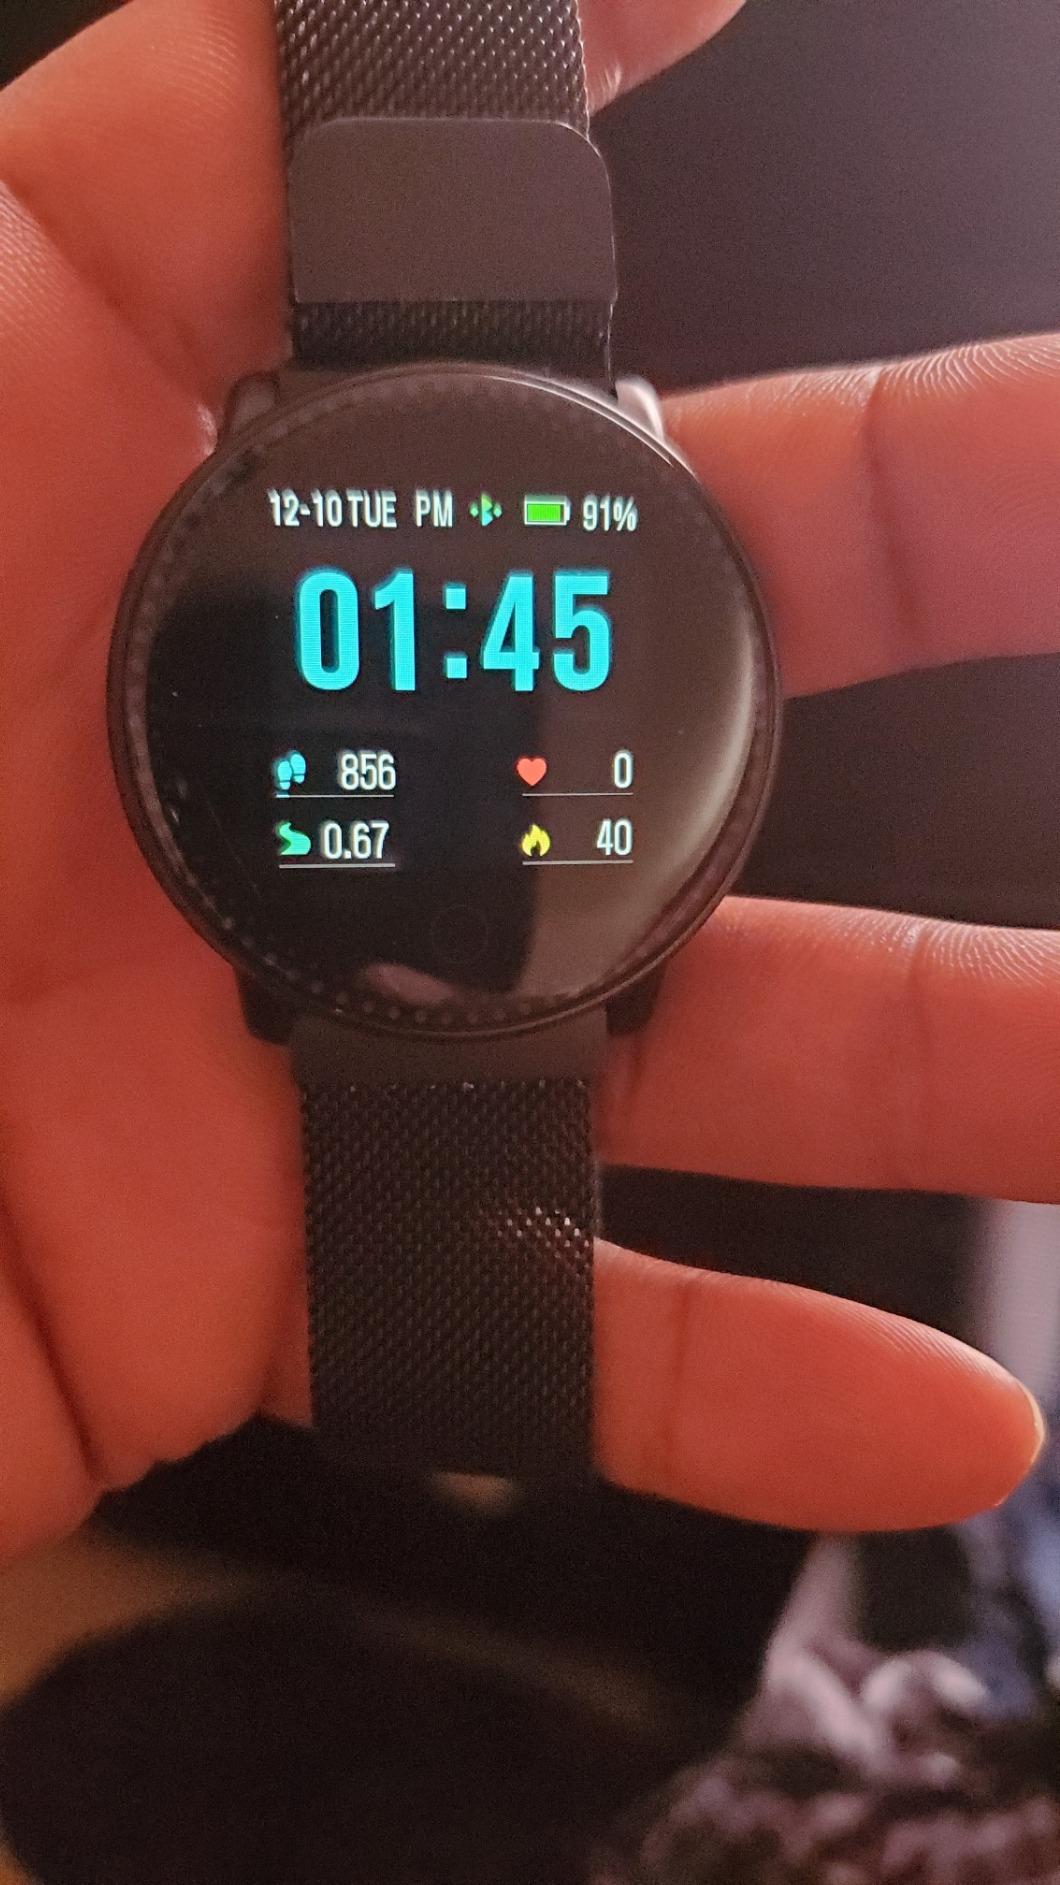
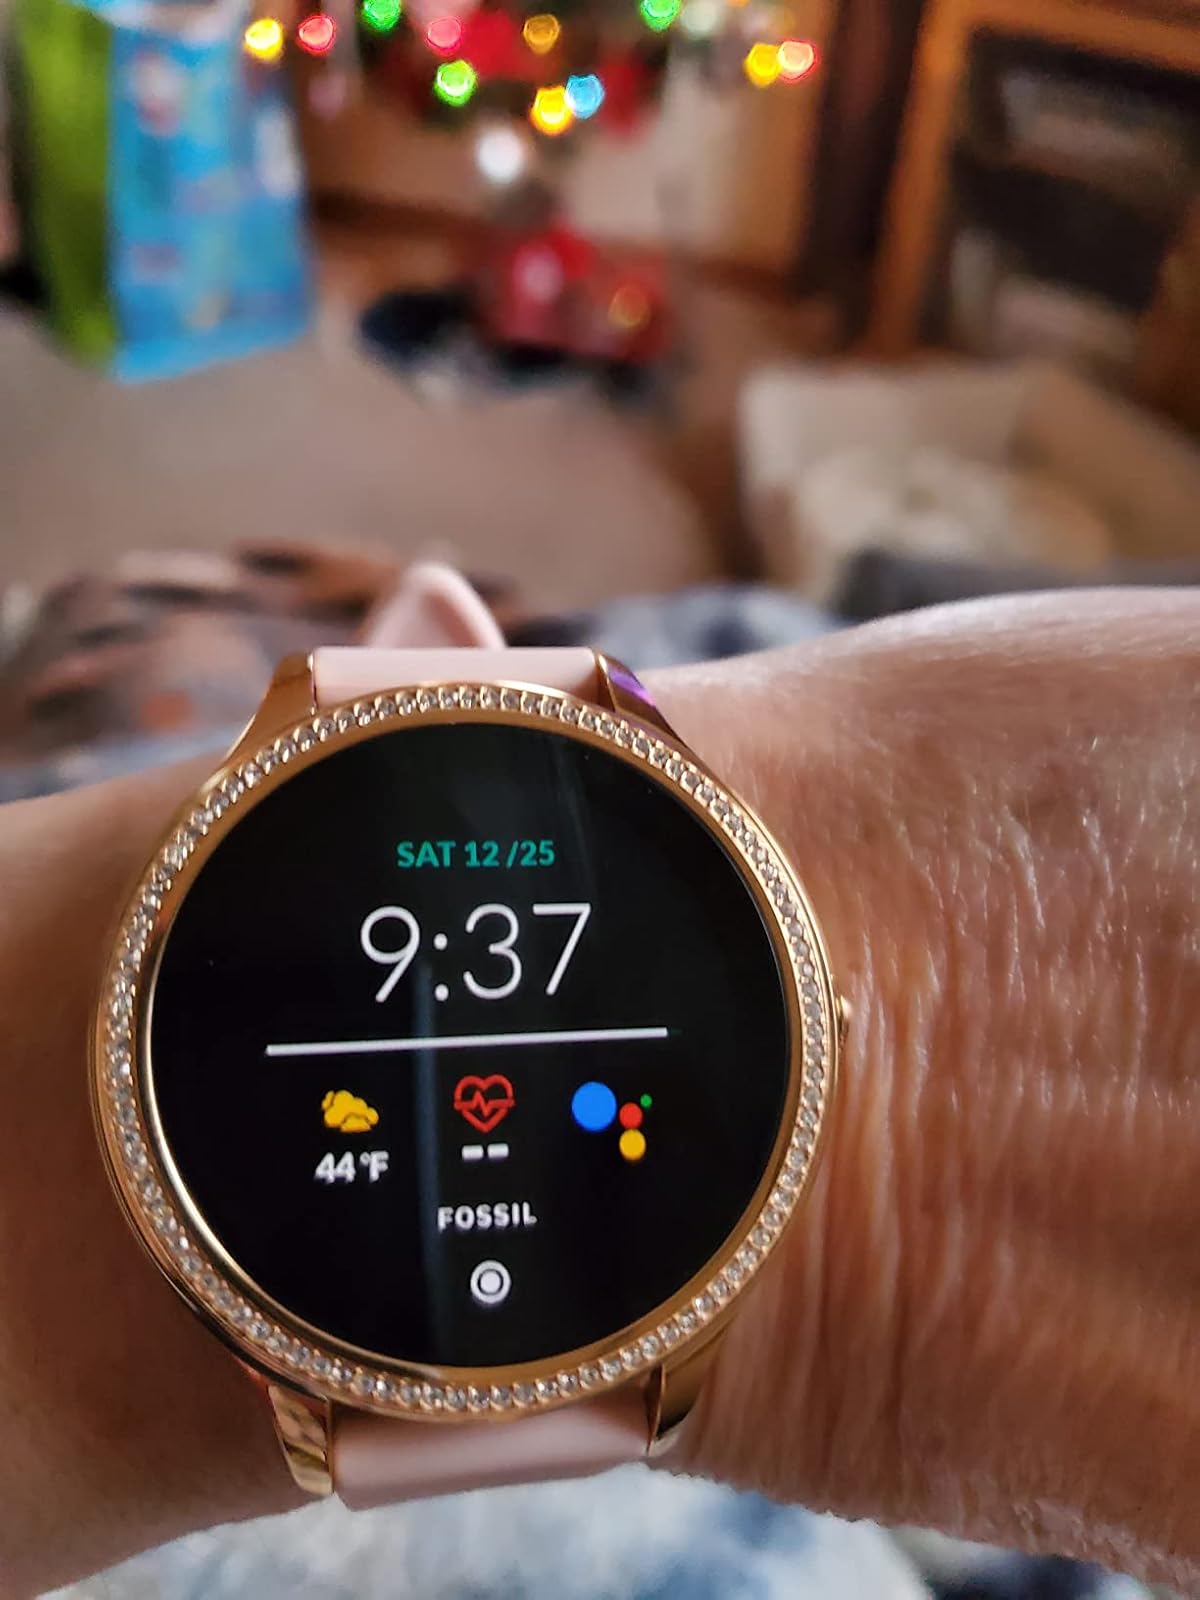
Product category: smartwatch
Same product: no